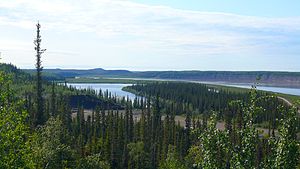
Mackenzie River
Mackenzie River i august 2009
Mackenzie River er det største og længste flodsystem i Canada, og overgås i Nordamerika kun af Mississippi River-systemet. Den strømmer gennem en stor, isoleret region af skov og tundra, i landets Northwest Territories, selv om mange tilløb ligger i andre af Canadas provinser og territorier. Flodens hovedstrøm løber 1.738 kilometer i nordlig retning til det Arktiske Ocean. Mackenzie Rivers afvandingsområde er med 1.805.200 km² næsten på størrelse med Indonesien. Det er den største flod der løber ud i Arktis fra Nord Amerika, og er med sine tilløb blandt verdens længste floder.